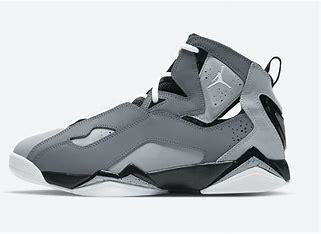
Brand: Jordan
Model: True Flight